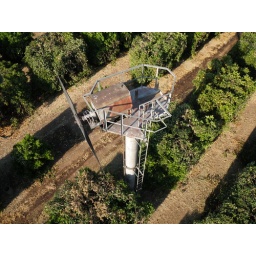
Wind machine in a Redlands, California orange grove.I used a kite to lift the camera.